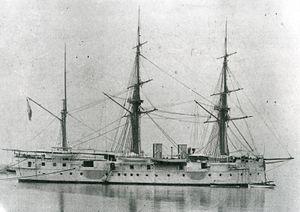
La classe Aragón fut une classe de Croiseur non protégé construite pour la Marine espagnole. Un navire fut coulé par l’US Navy durant la bataille de la baie de Manille en 1898.